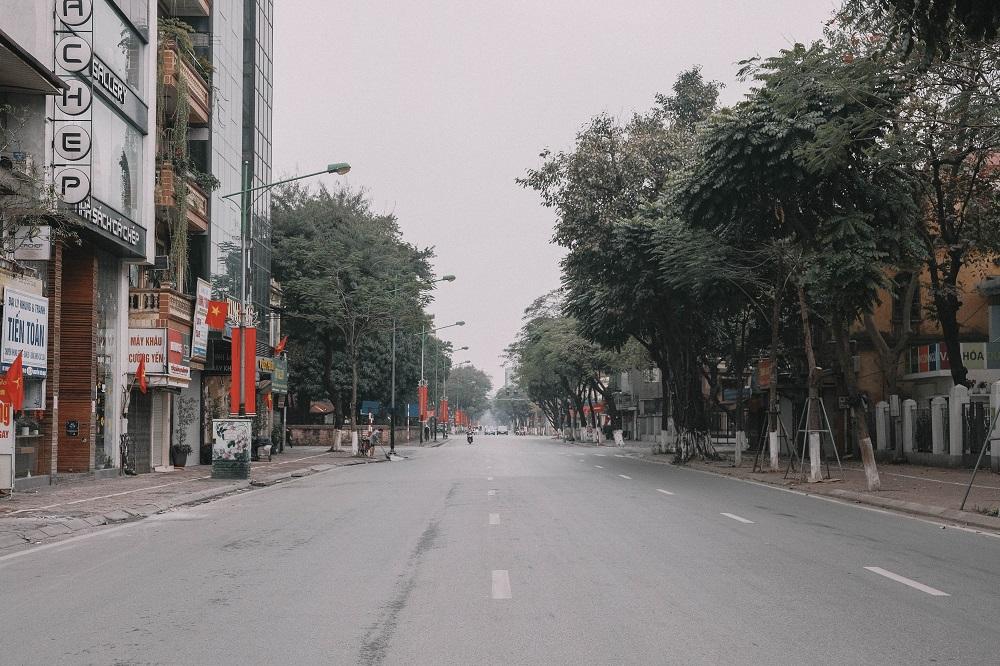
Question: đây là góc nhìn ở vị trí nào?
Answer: ở giữa đường